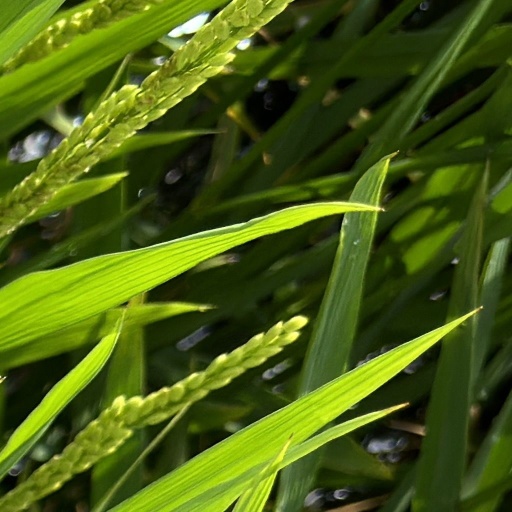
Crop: rice